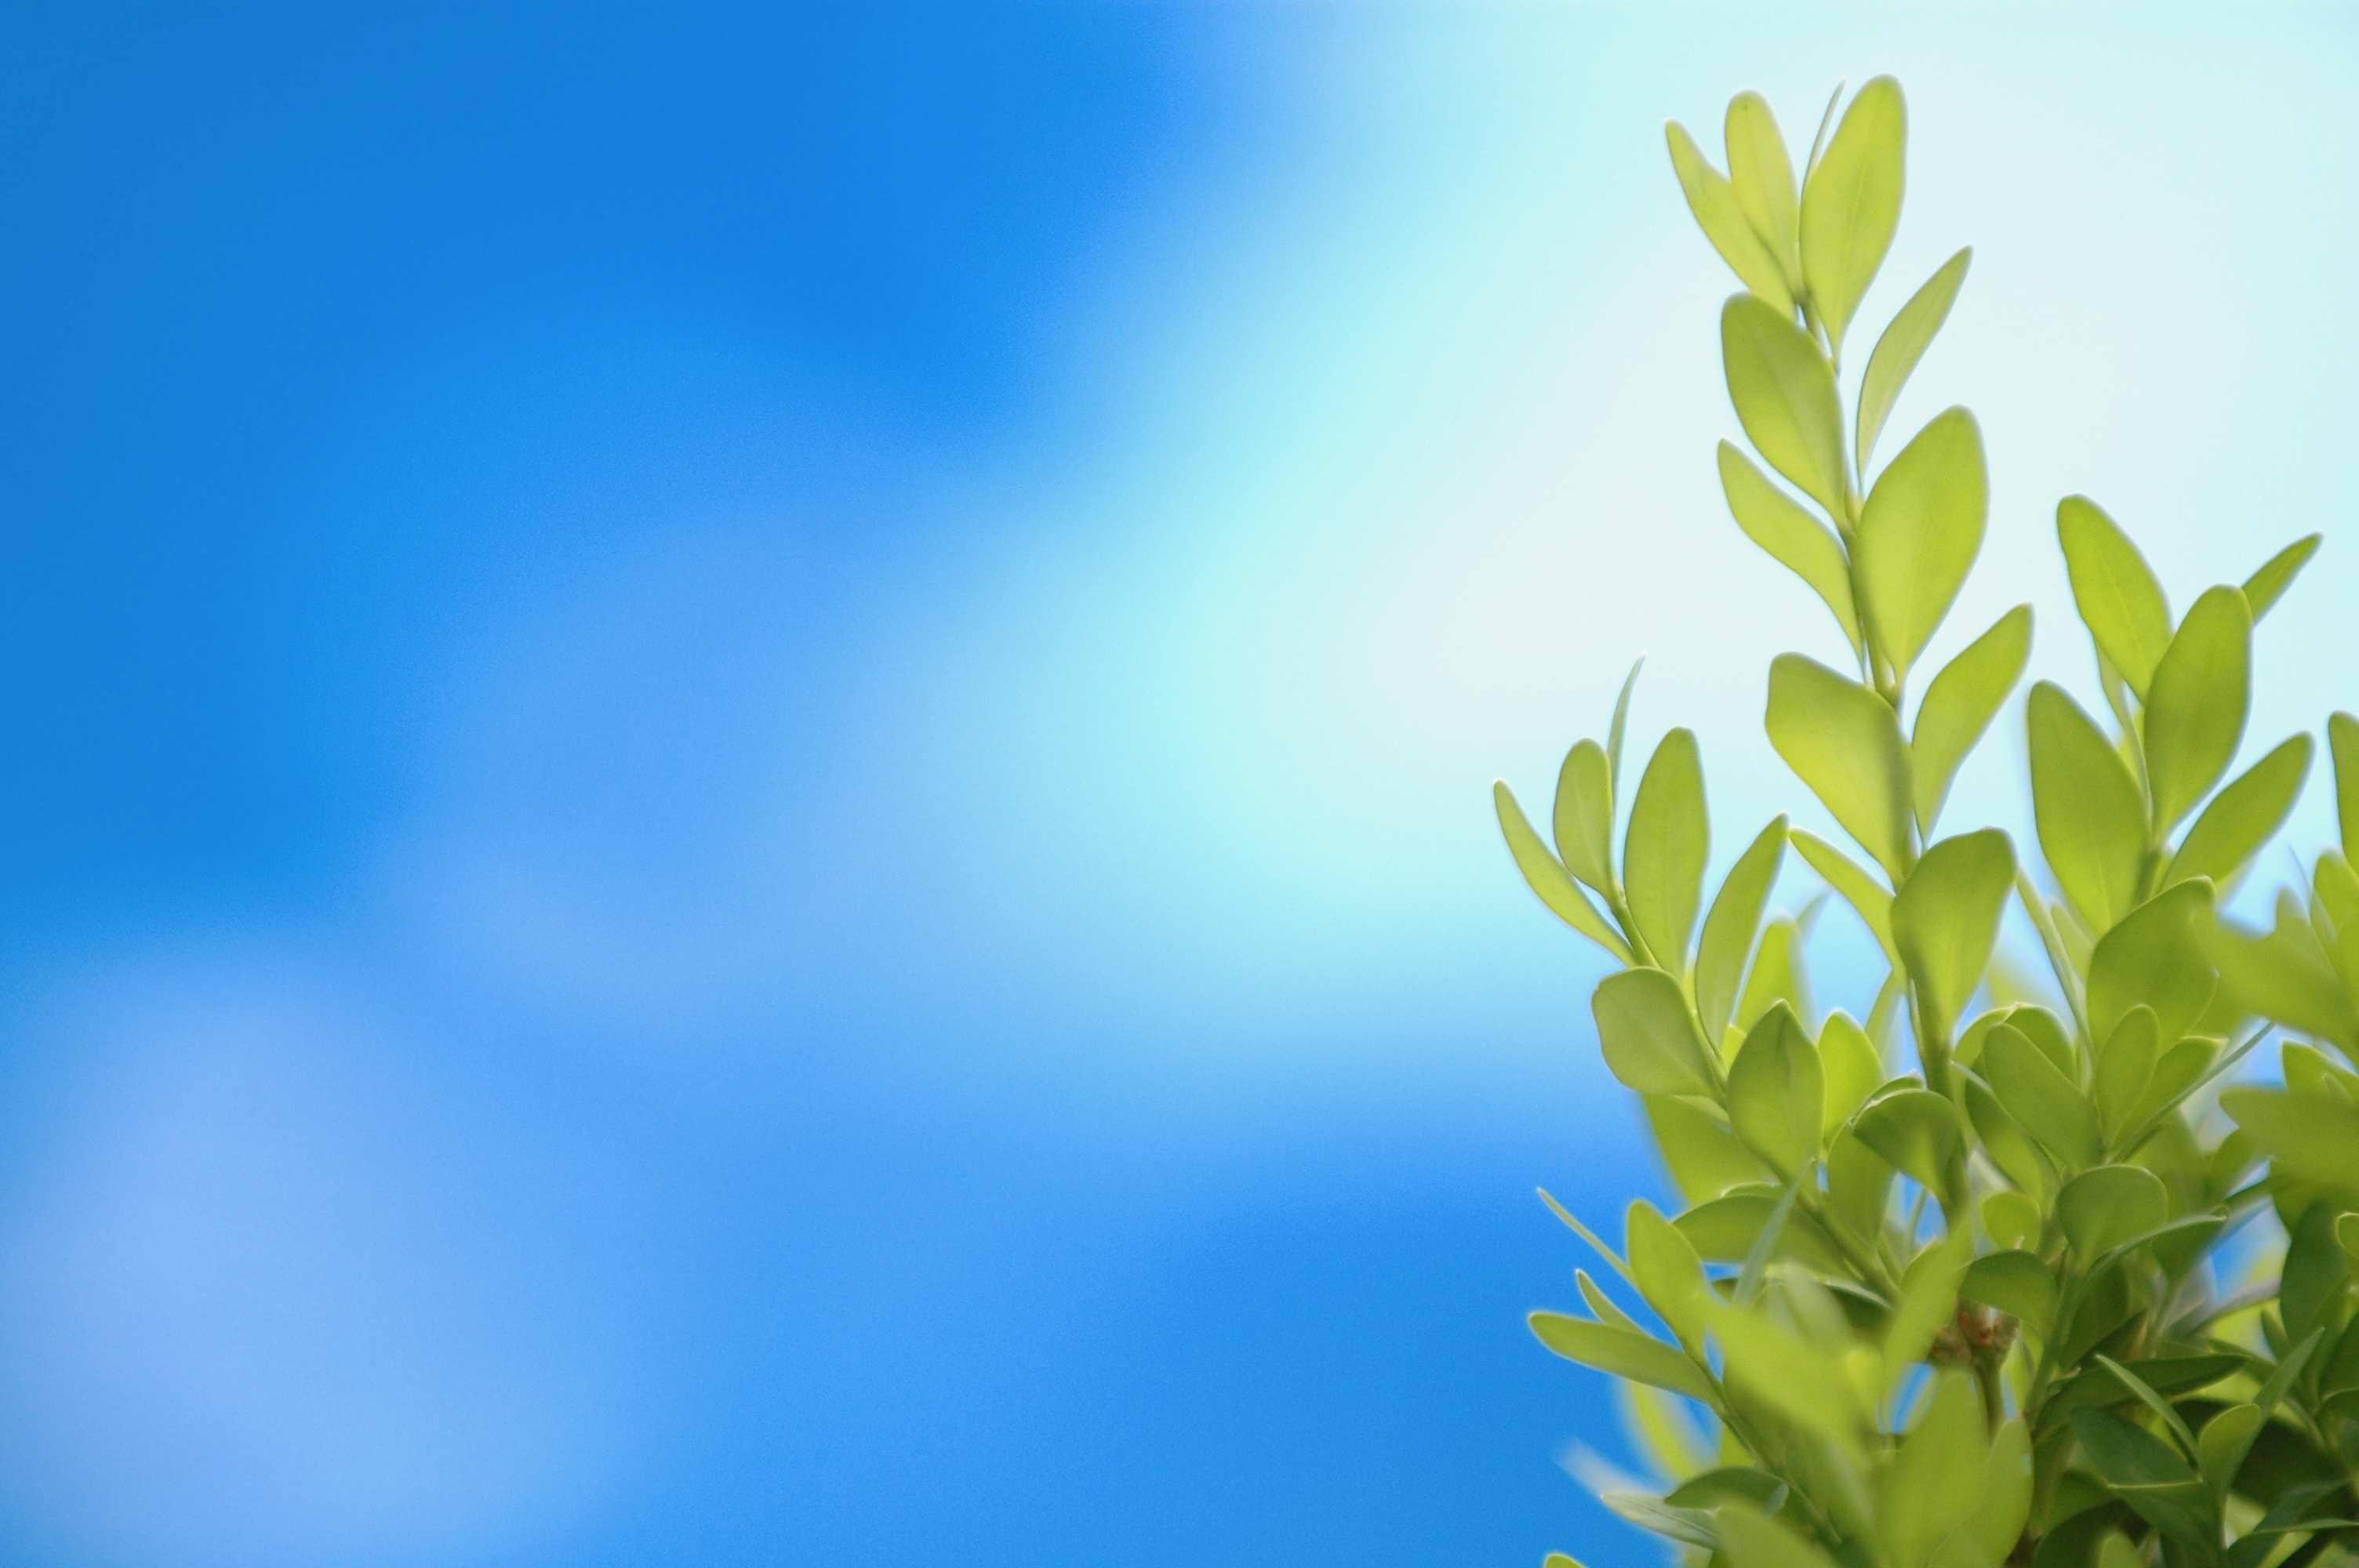
tree, nature, grass, branch, light, plant, sky, sunlight, leaf, flower, green, blue, yellow, garden, flora, macro photography, blue background, grass family, plant stem, woody plant, computer wallpaper